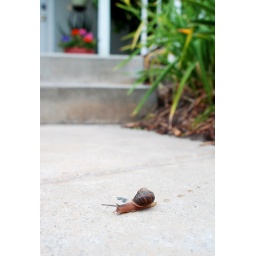
This snail terrorizes my plants every night, then slinks across the sidewalk to safety in the bushes.